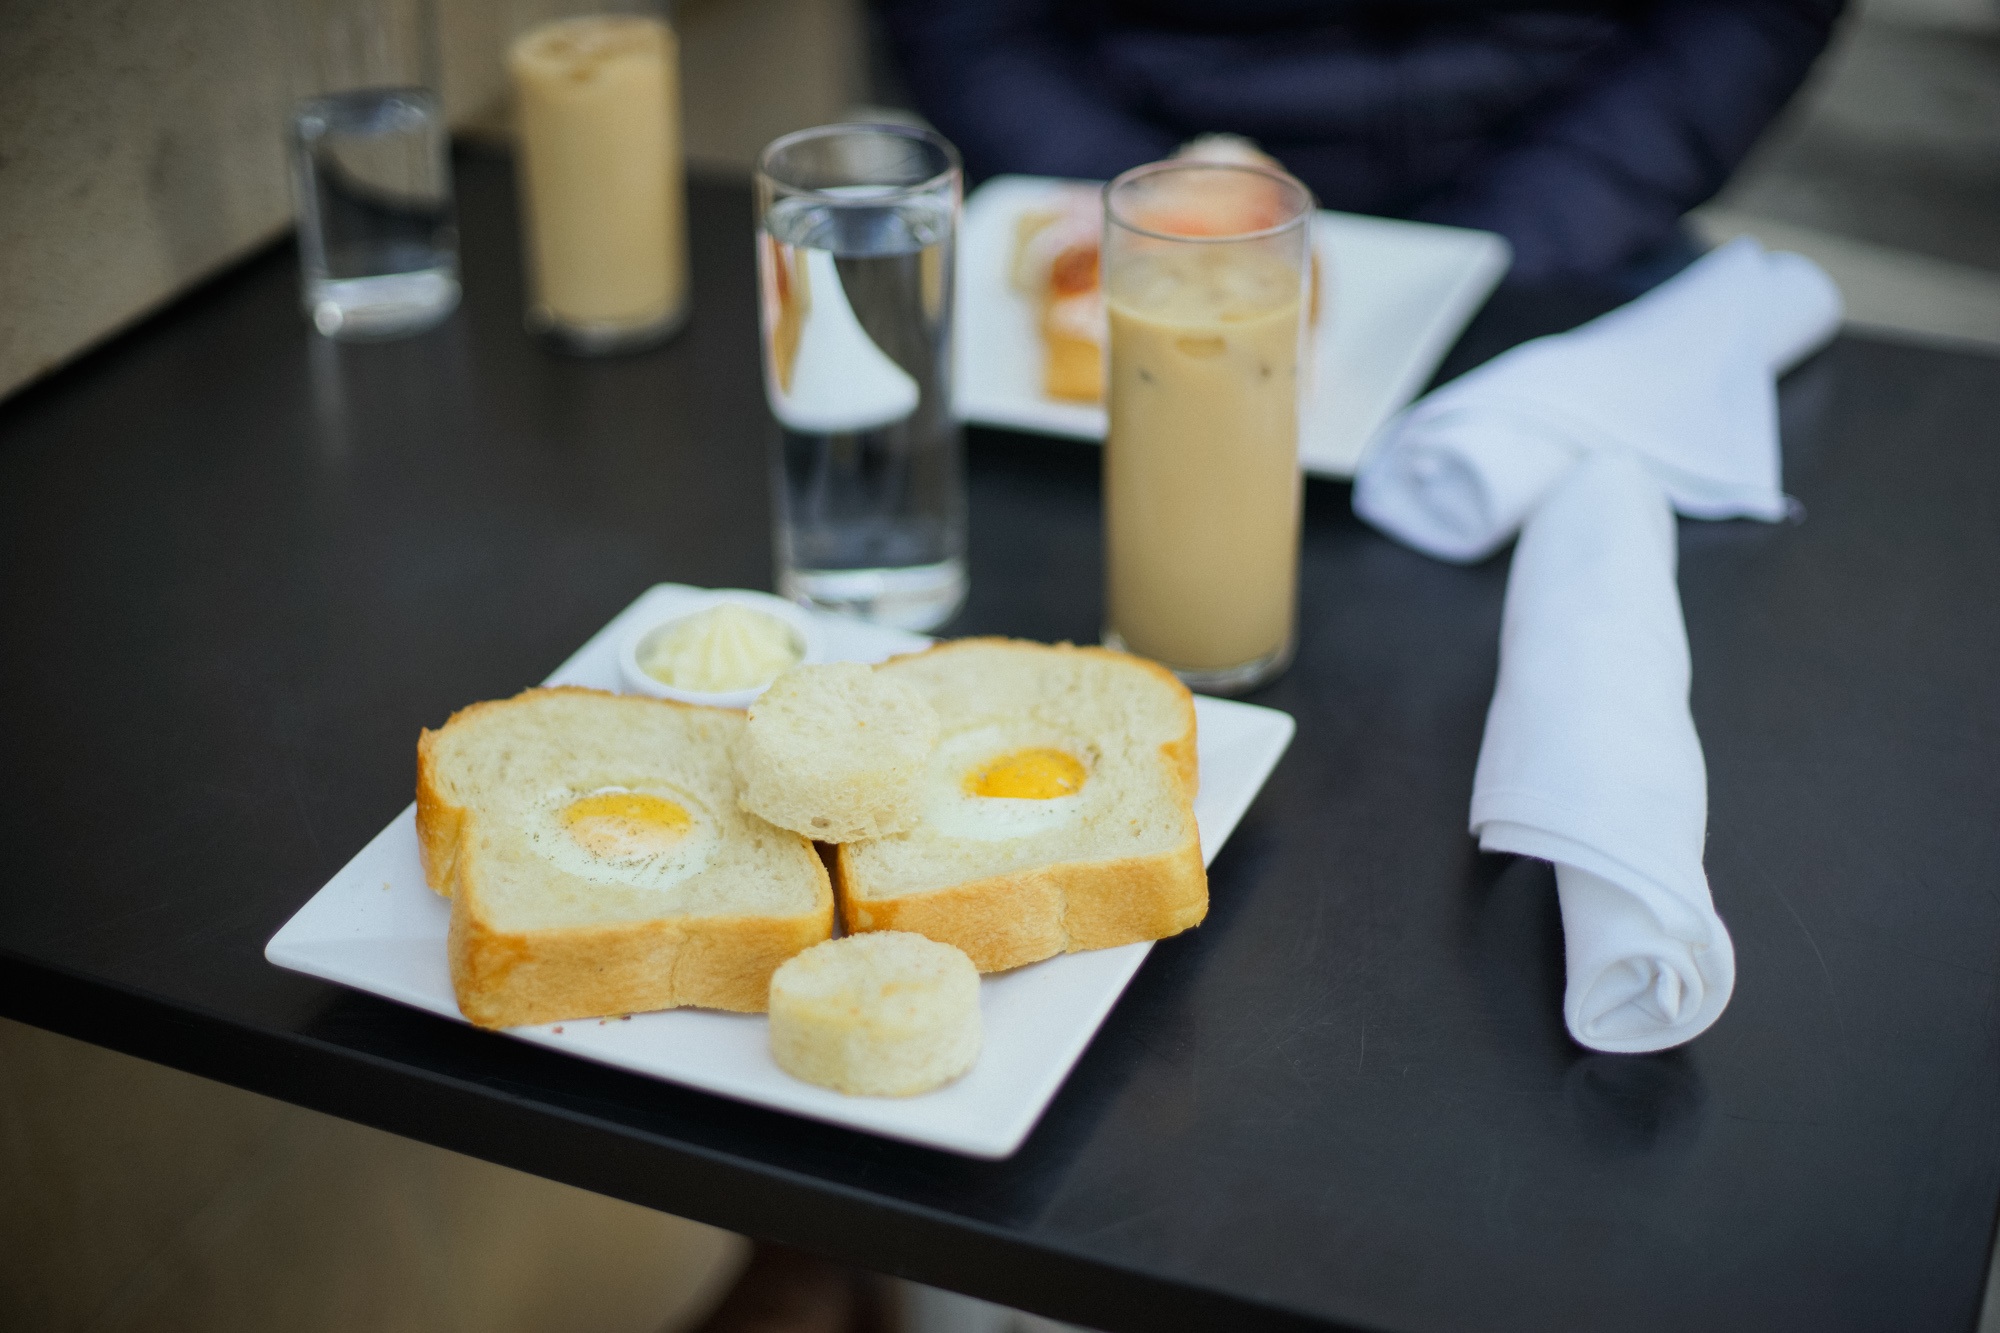
restaurant, meal, food, produce, drink, breakfast, baking, lunch, brunch, flavor, sense